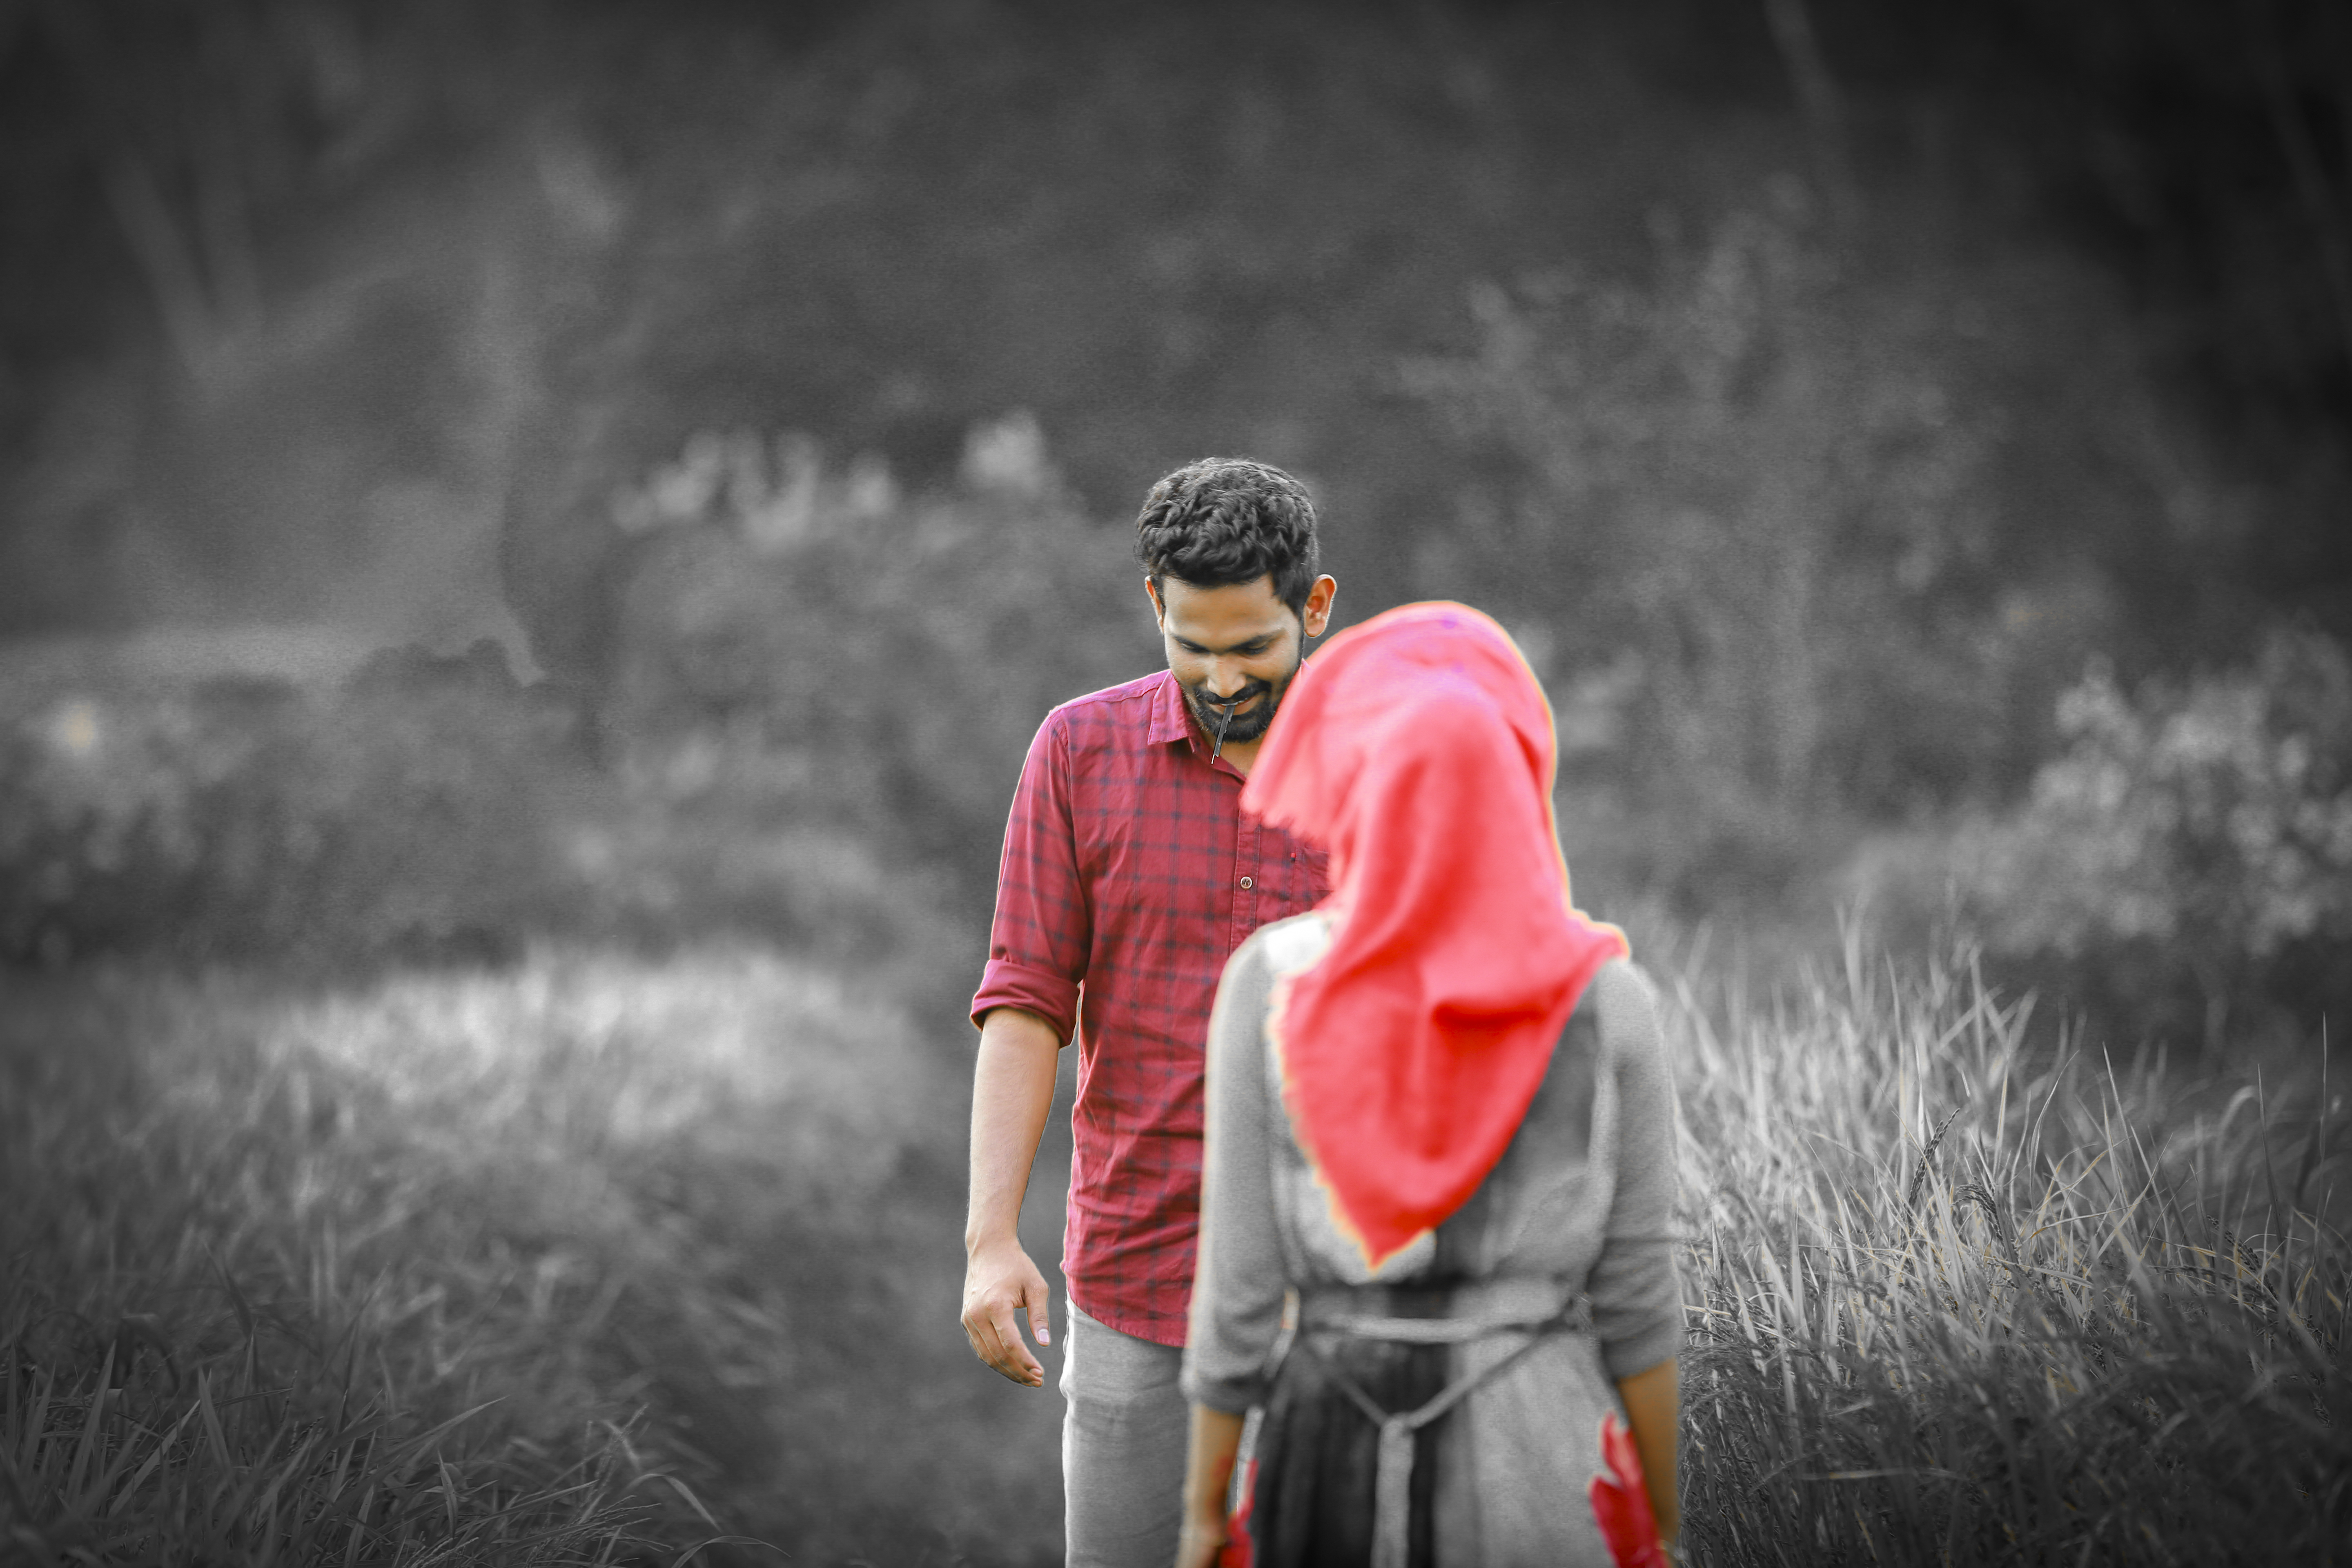
designer, red, atmospheric phenomenon, human, photography, adaptation, rain, smoke, cloud, plant, flash photography, darkness, child